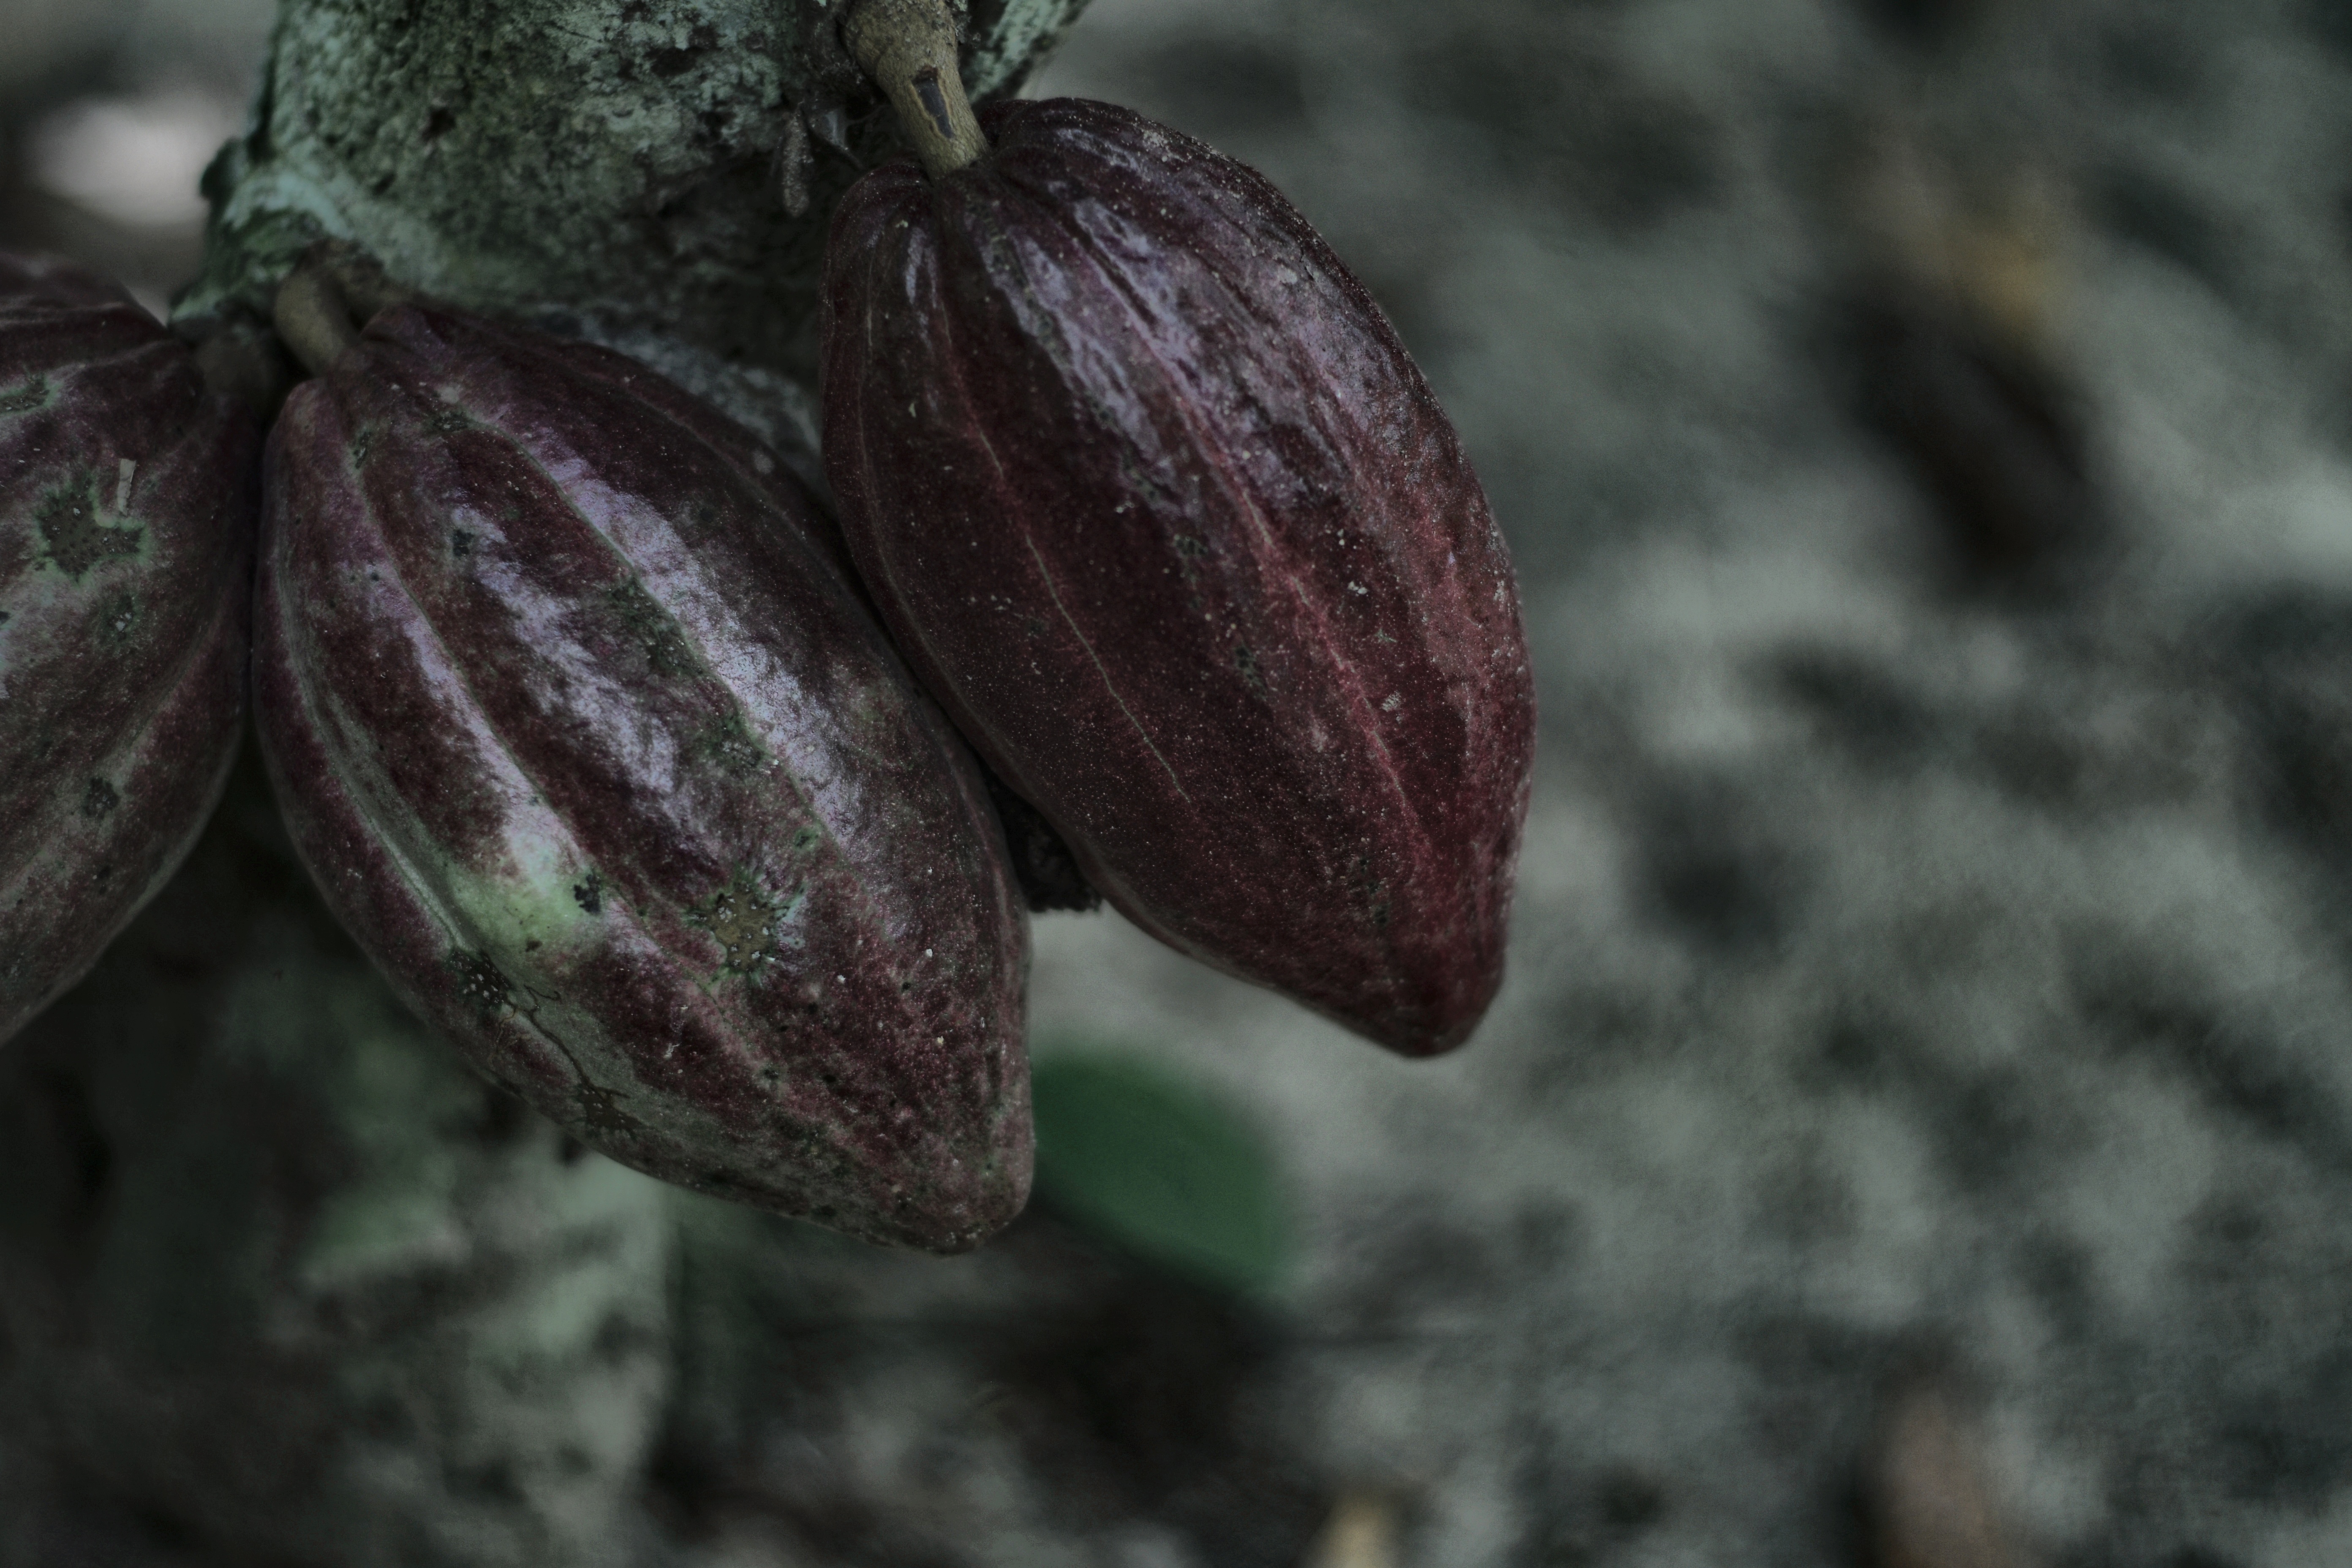
Maturity: unmature
Variety: Amelonado